Diceware

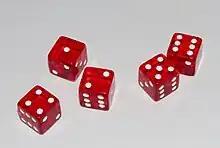
Five dice showing 41,256, which denotes "monogram" on an updated EFF cryptographic word list

Diceware is a method for creating passphrases, passwords, and other cryptographic variables using ordinary dice as a hardware random number generator. For each word in the passphrase, five rolls of a six-sided die are required. The numbers from 1 to 6 that come up in the rolls are assembled as a five-digit number, e.g. "43146". That number is then used to look up a word in a cryptographic word list. In the original Diceware list "43146" corresponds to "munch". By generating several words in sequence, a lengthy passphrase can thus be constructed randomly.